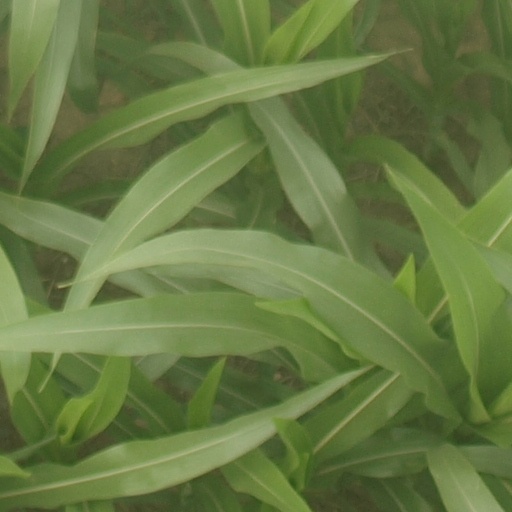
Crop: maize; corn